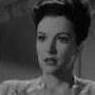
Age: 21